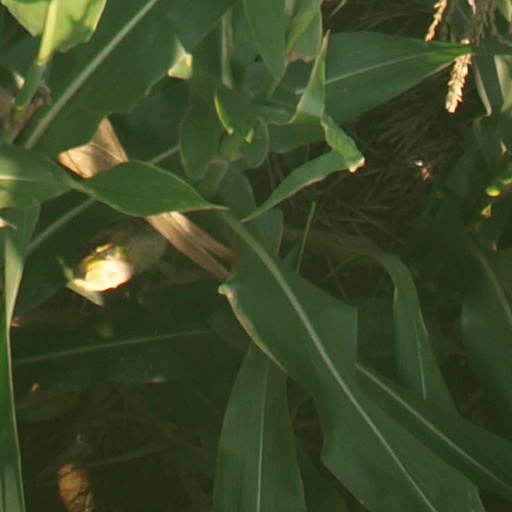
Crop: maize; corn